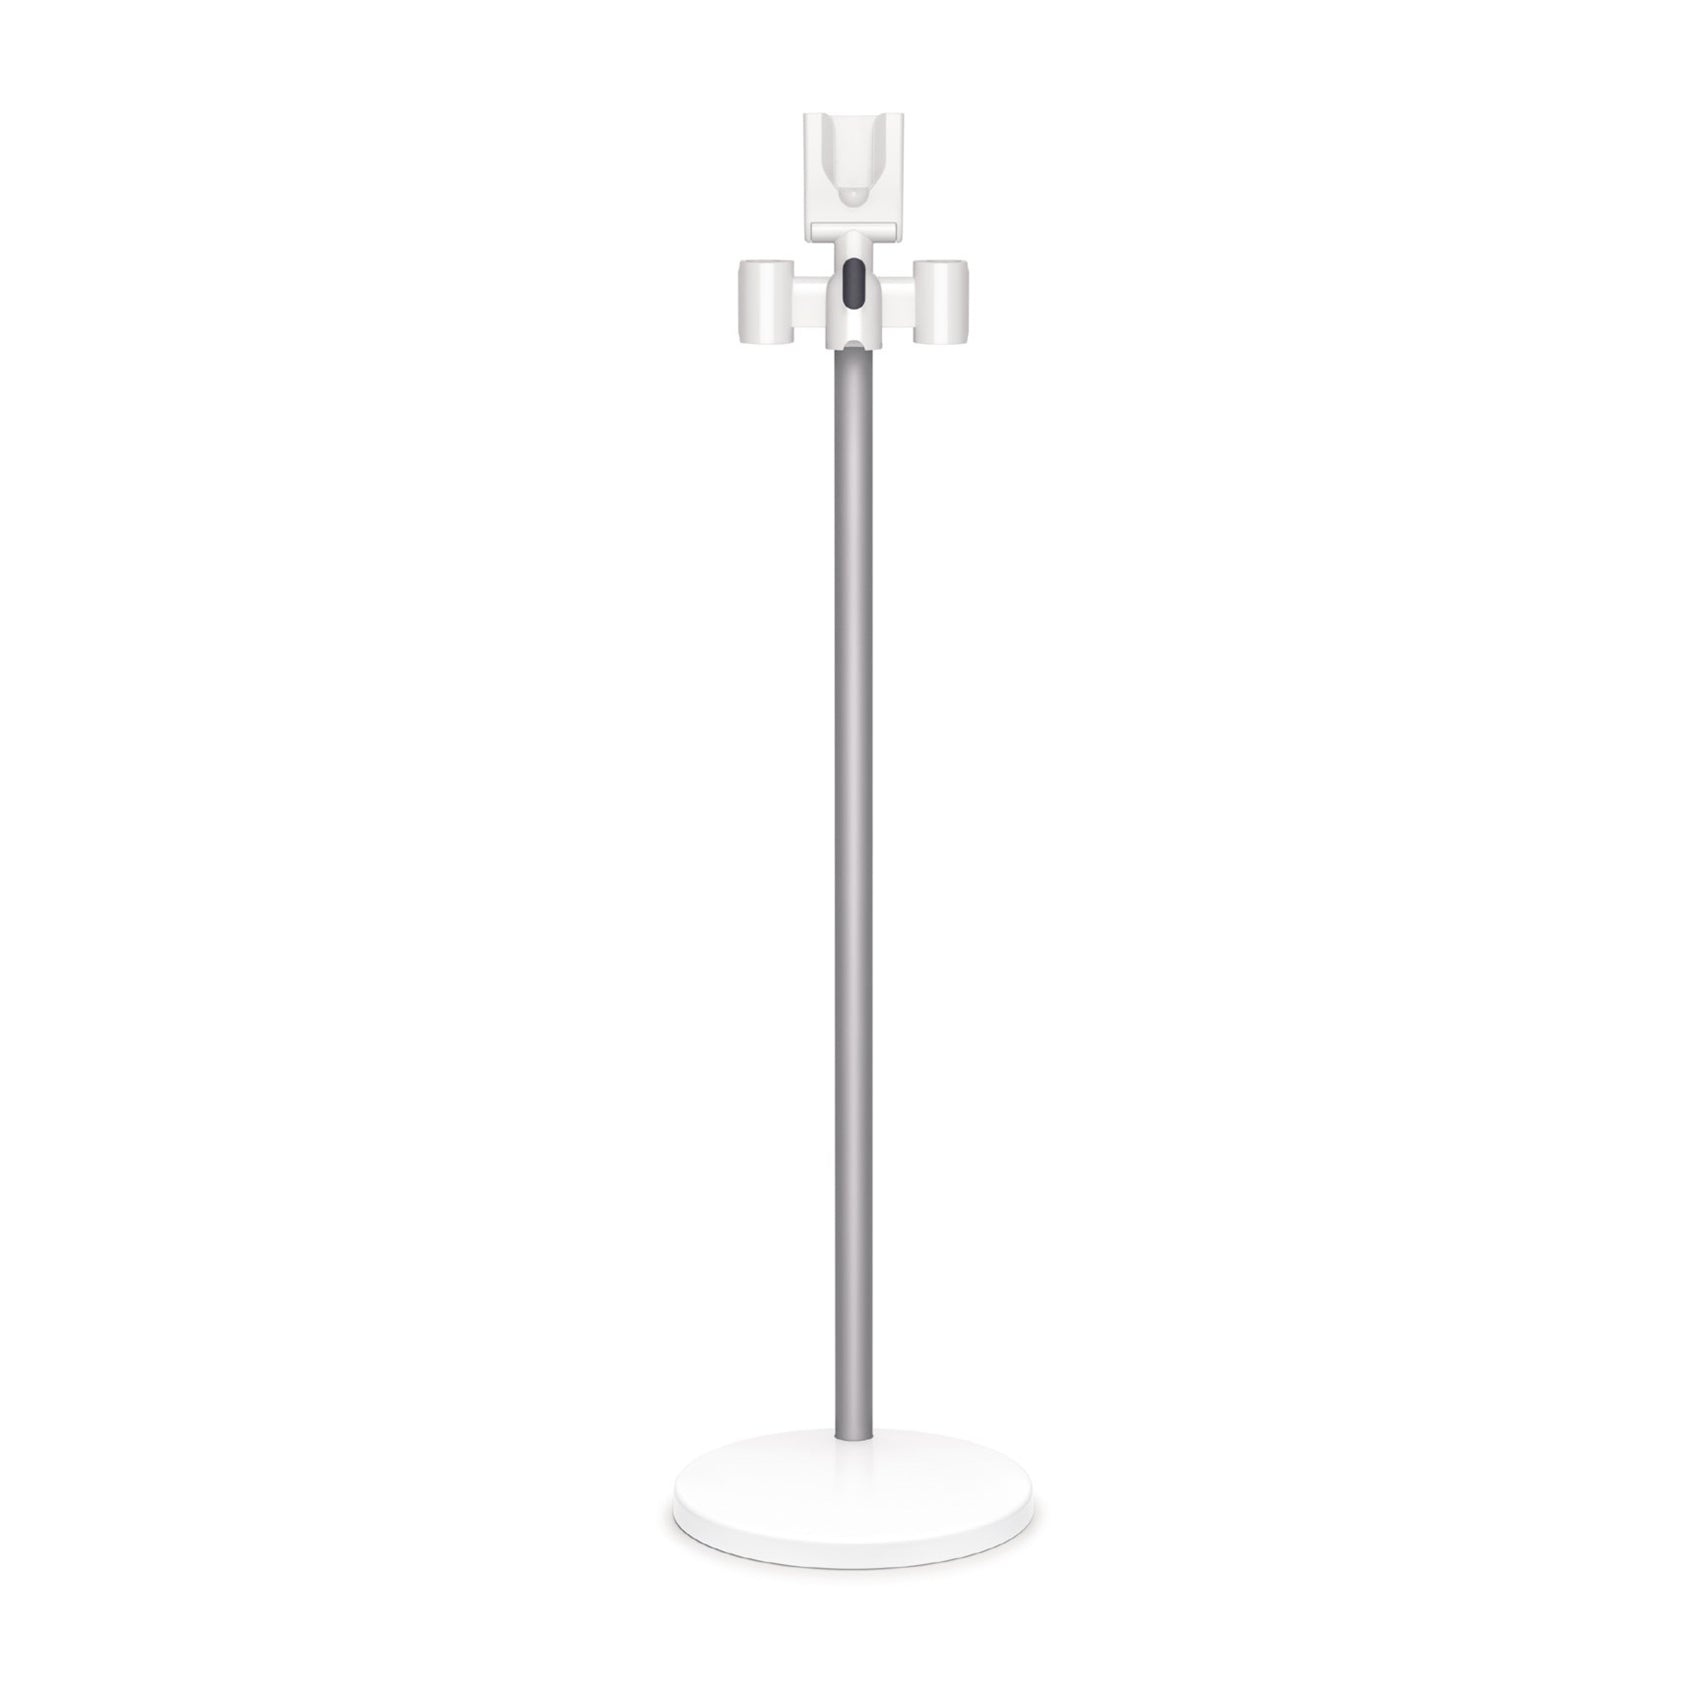
Aufbewahrungsstation für Dyson V12
Die Aufbewahrungsstation für den Dyson V12 ist die ideale Lösung, um Ihren kabellosen Staubsauger ordentlich und griffbereit aufzubewahren. Mit ihrem schlanken und modernen Design (Höhe: 120 cm) passt die Aufbewahrungsstation perfekt in Ihr Zuhause und sorgt für einen aufgeräumten Look. Dank der zahlreichen Aufbewahrungsmöglichkeiten, z. B. für weitere Aufsätze, werden Sie nie wieder lange suchen müssen, sondern haben alles an seinem Platz.
Brand: Aufbewahrungsstation
Category: Home & Garden > Household Appliance Accessories > Vacuum Accessories > Charging Bases